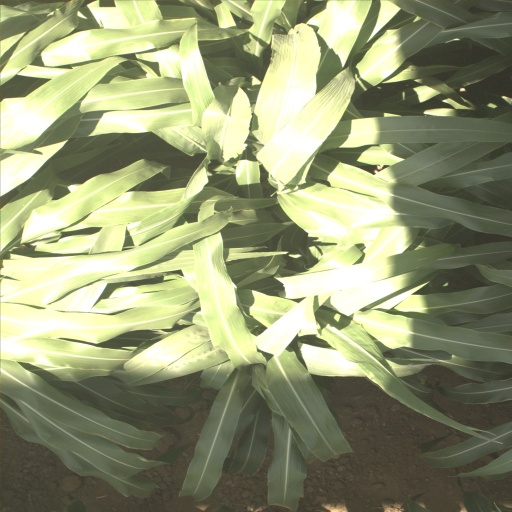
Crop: sorghum